Tourism in Cameroon

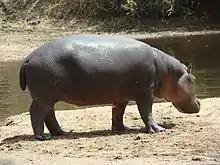
Hippopotamus at the Benoue National Park

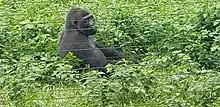
Gorilla at Mefou primate sanctuary

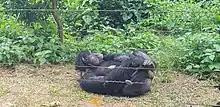
Chimpanzee at Mefou primate sanctuary

Tourism in Cameroon is a growing but relatively minor industry. Since the 1970s, the government of Cameroon has cultivated the industry by creating a ministry of tourism and by encouraging investment by airlines, hotels, and travel agencies. The government describes the country as "Africa in miniature", promoting its diversity of climate, culture, and geography. Cameroon's wildlife draws both safari-goers and big-game hunters, as Cameroon is home to many of Africa's iconic animals: cheetahs, chimpanzees, elephants, giraffes, gorillas, hippopotami, and rhinoceroses. Impediments to further growth of the tourism sector include poor transport infrastructure and corrupt officials who may harass visitors for bribes.